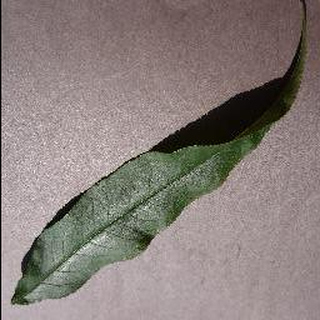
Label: healthy_peach